Robert B. Westbrook (pilot)

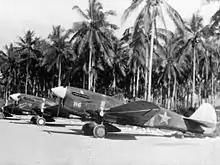
P-40 Warhawks of 44th Fighter Squadron

Westbrook was promoted to first lieutenant in October, and on October 20, the 44th FS pilots and ground crews were transported to New Caledonia. Shortly thereafter, the squadron's P-40s arrived at the port of Espiritu Santo. When the planes were operational, the pilots flew them from Espiritu to their new base on the nearby island of Efate.